Königswinter station

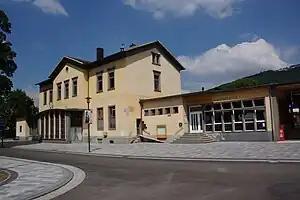

Königswinter station is a station on the East Rhine Railway in the city of Königswinter in the Rhein-Sieg-Kreis district of North Rhine-Westphalia, Germany. It is a protected as a monument. The station was opened on 11 July 1870 as part of the extension of the East Rhine Railway from Neuwied to Oberkassel.